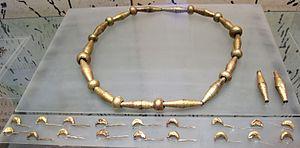
La place des femmes dans la société étrusque est importante dans la vie quotidienne de ce peuple, à la différence des femmes grecques et romaines. Seule la condition des femmes aristocratiques est connue de nos jours, car aucun document ne donne d'information pour les autres.
La tombe Regolini-Galassi est une tombe étrusque à hypogée de la nécropole del Sorbo à Cerveteri.